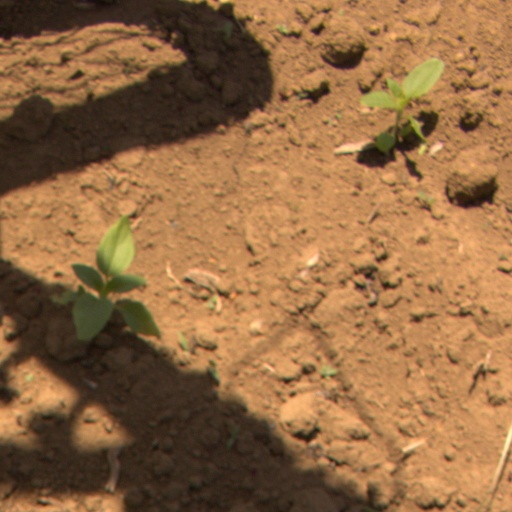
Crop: Jerusalem artichoke